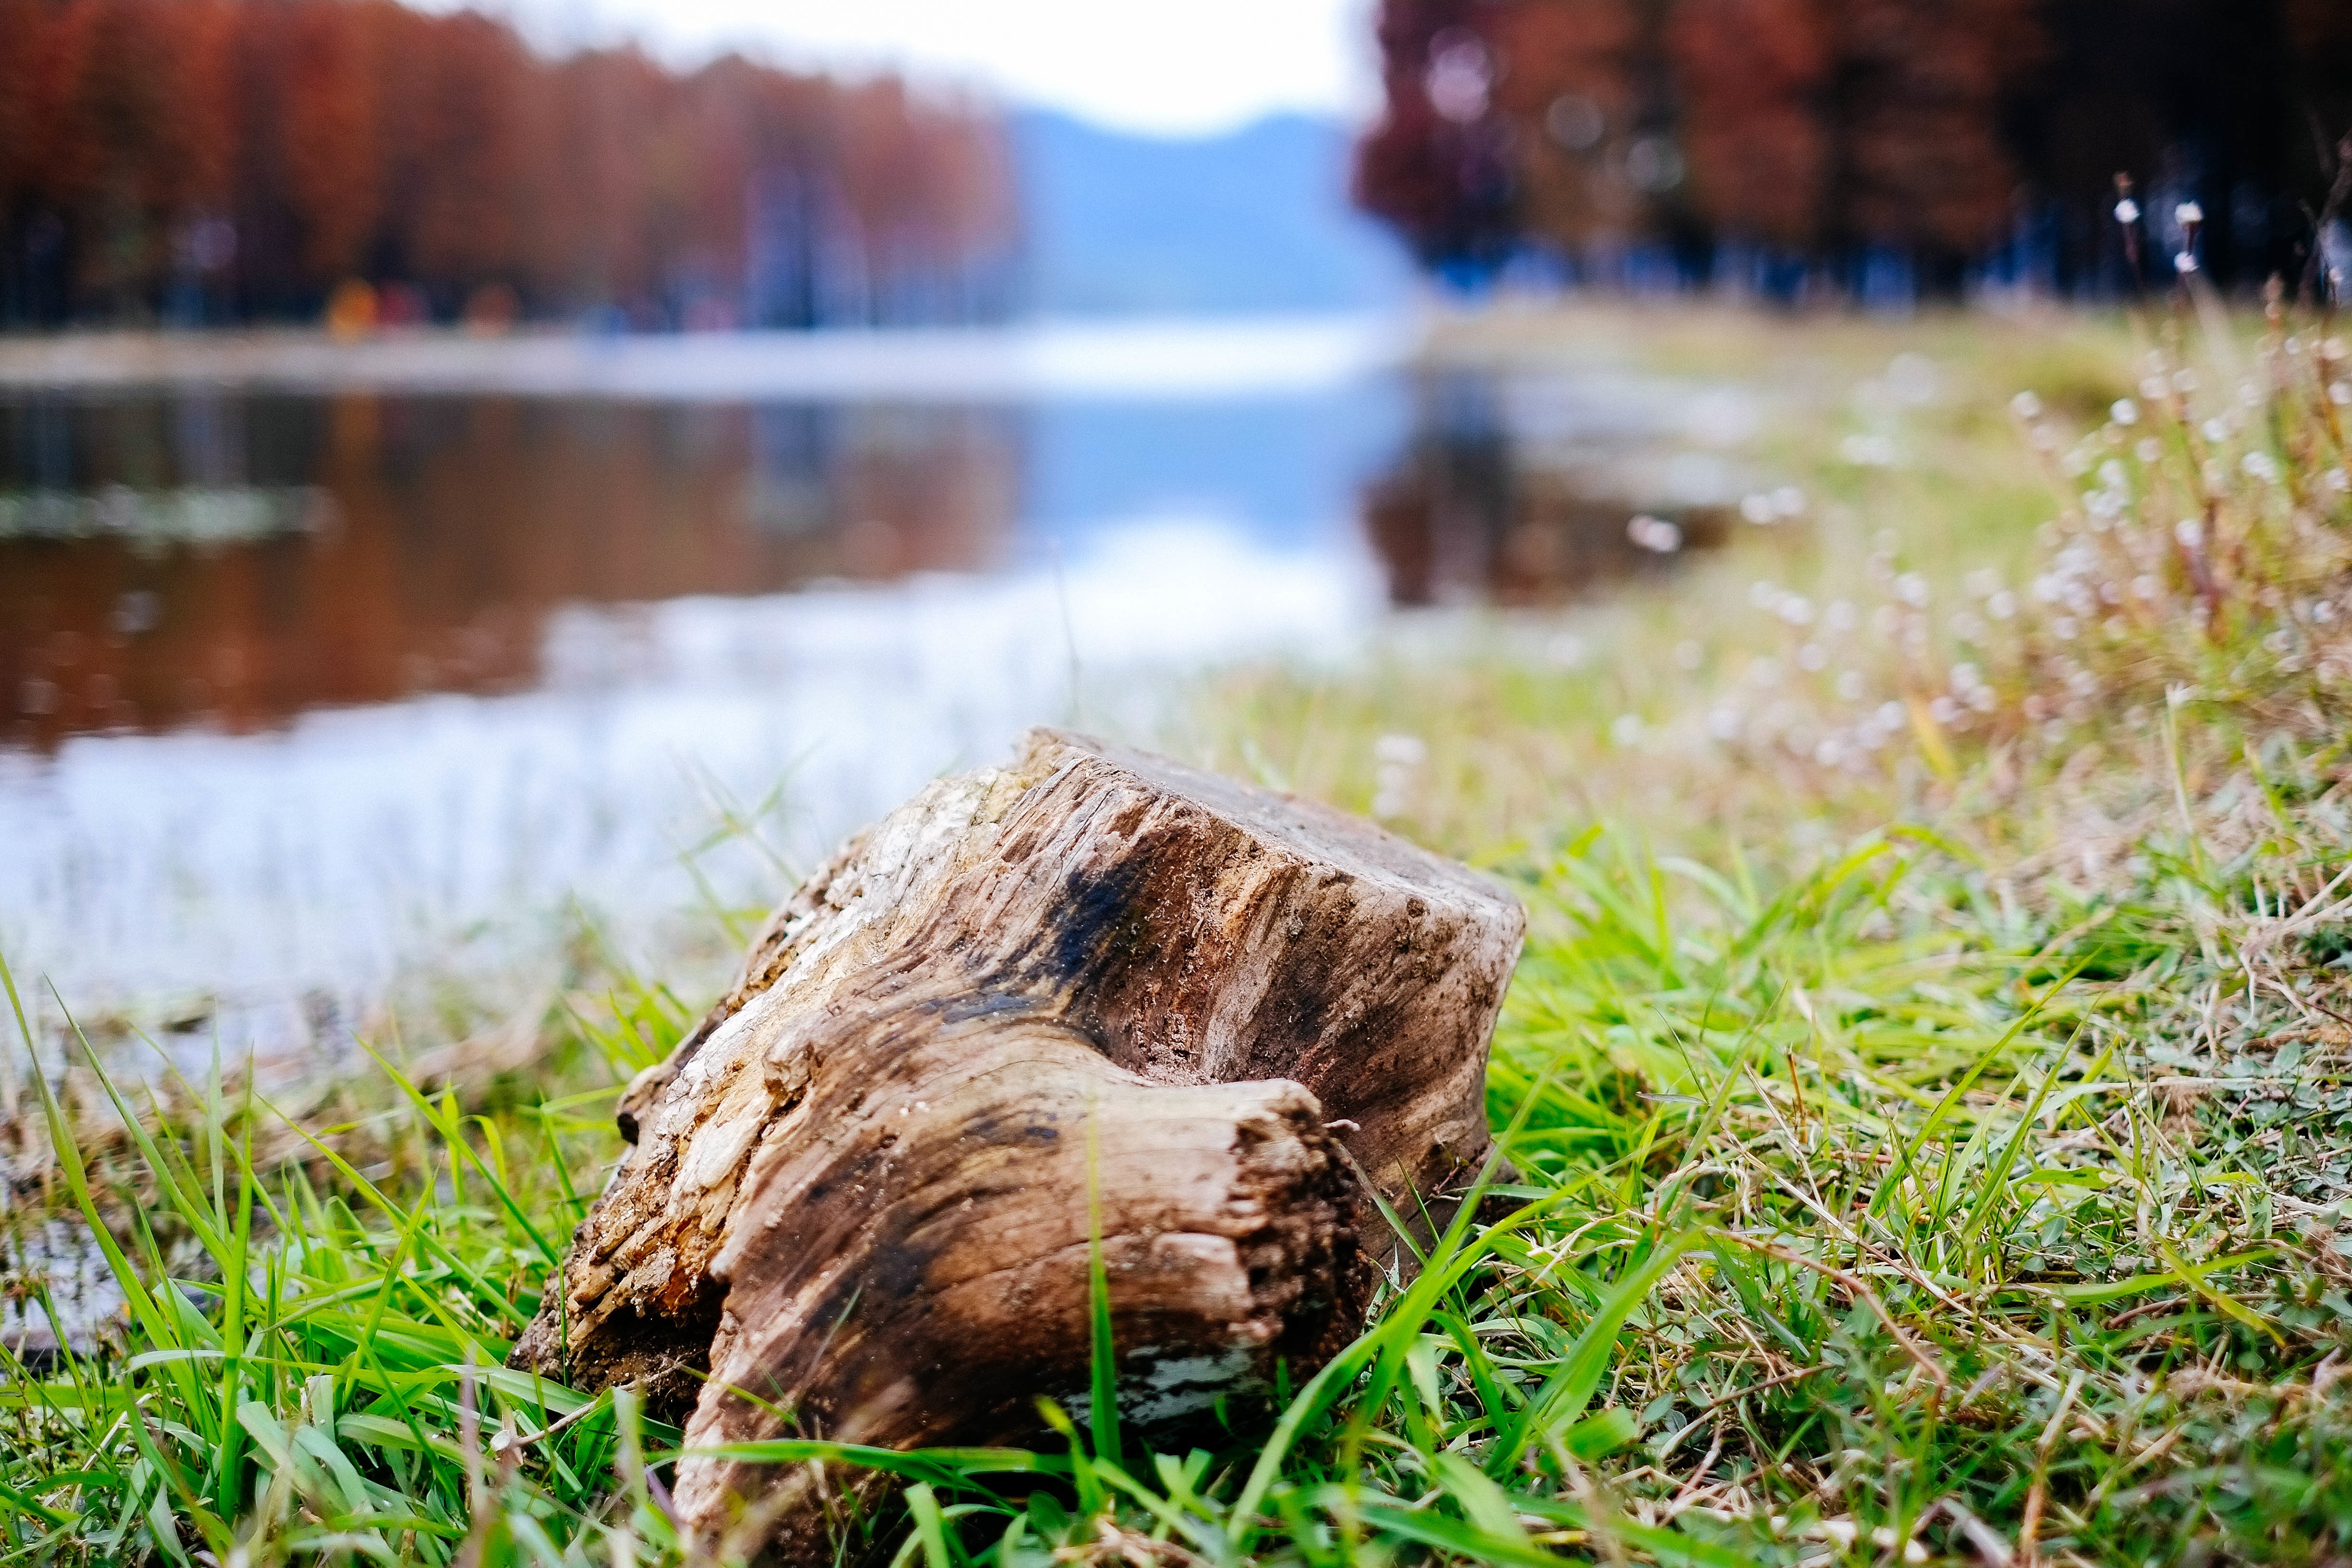
tree, water, nature, forest, grass, plant, wood, sunlight, morning, leaf, flower, autumn, season, woodland, rural area, grass family, woody plant